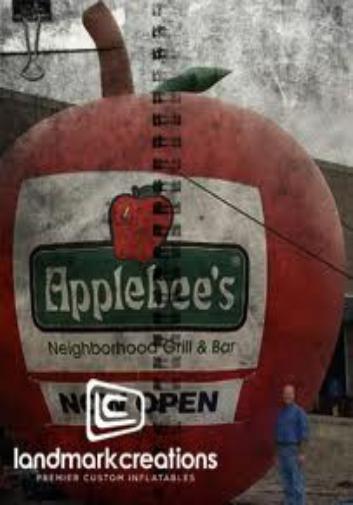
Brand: Applebee's
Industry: Food